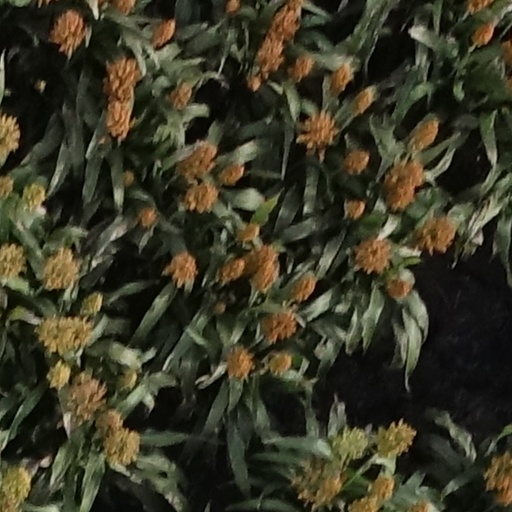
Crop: sorghum